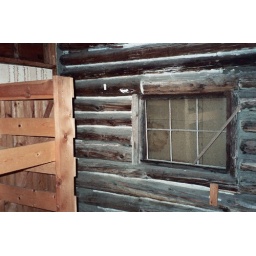
the wall between the back bedroom and the original cabin. The window looks out over the scenic Back of the Dish Cupboard